Timothy L. Killeen

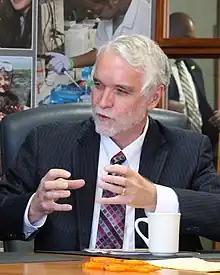
Killeen in 2015

Timothy Laurence Killeen (born 1952) is a British and American geophysicist, space physicist, professor, and university administrator. Killeen took office as the president of the University of Illinois system in 2015. He has been the principal investigator on research projects for NASA and the National Science Foundation. Killeen has authored more than 150 publications in peer-reviewed journals as well as more than 300 other publications and papers. He has served on various White House committees and task forces and is a past editor-in-chief of the "Journal of Atmospheric and Solar-Terrestrial Physics".